Hummer H3

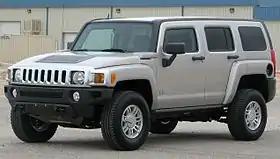
2007 Hummer H3

The Hummer H3 is an off-road vehicle that was produced from 2005 to 2010 by General Motors. The smallest model of the Hummer lineup, it was offered as a 5-door SUV or a 4-door pickup truck known as the H3T. Unlike the larger H1 and H2 models, the H3 was not developed by AM General. It was introduced for the 2006 model year, based on a modified GMT355 that underpinned the Chevrolet Colorado/GMC Canyon compact pickup trucks that were also built at GM's Shreveport Operations in Shreveport, Louisiana and the Port Elizabeth plant in South Africa. While mechanically related to the Colorado and Canyon, GM claims they share only 10% of their components, with the chassis modified and reinforced for heavy off-road duties.